List of butterflies of New Zealand

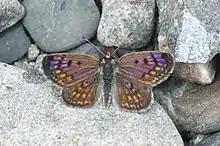
Boulder copper ("Lycaena boldenarum")

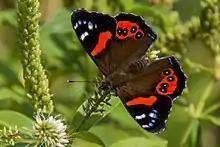
Red admiral ("Vanessa gonerilla")

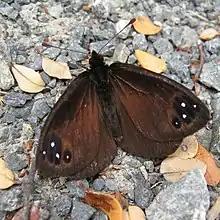
Black mountain ringlet ("Percnodaimon merula")

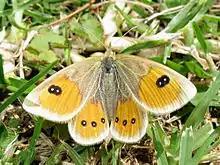
Common tussock ("Argyrophenga antipodum")

Very little is known about any butterfly extinctions since human settlement of New Zealand since they leave few remains. The majority of New Zealand invertebrates are found in forests, so it is possible that some butterflies became extinct due to the large scale forest clearance after human settlement.